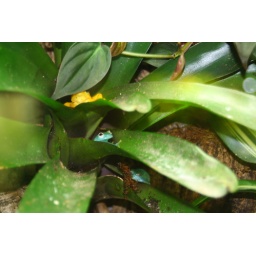
Took this shot of 2 frogs, only to get home and discover the green one in the back!